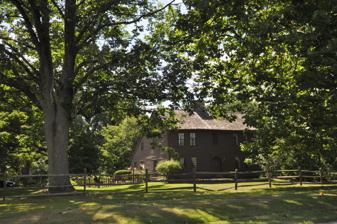
Building: Clark Homestead
Country: United States of America
Year built: 1708
Historic house in Connecticut, United States United States historic place Clark Homestead U.S. National Register of Historic Places Show map of Connecticut Show map of the United States Location Madley Rd., Lebanon, Connecticut Coordinates 41°37′34″N 72°12′54″W / 41.62611°N 72.21500°W / 41.62611; -72.21500 Area 5 acres (2.0 ha) Built 1708 ( 1708 ) Architect Clark, Moses Architectural style Colonial NRHP reference No. 78002875 Added to NRHP December 1, 1978 The Clark Homestead is a historic house on Madley Road in Lebanon , Connecticut .  Built c. 1708, it is believed to be Lebanon's oldest building.  It was owned in the late 18th century by James Clark, a veteran of the American Revolutionary War . The house was listed on the National Register of Historic Places on December 1, 1978. Description and history The Clark Homestead is located about 1 mile (1.6 km) south of the village center of Lebanon, on 5 rural acres at the junction of Madley and Goshen Hill Roads.  It is a 2 + 1 ⁄ 2 -story wood-frame structure, five bays wide, with a side-gable roof, large central chimney , clapboarded exterior, and rear lean-to section giving it a classic New England saltbox appearance.  An ell , added in the 19th century, extends to the rear.  The entrance is at the center of the front facade, with a seven-light transom window and architrave above.  The interior follows a typical central chimney plan, with a narrow winding staircase in the entry vestibule and parlor spaces to either side.  The north bedroom in particular has a fine fireplace surround with fluted pilasters . The land the house stands on is a remnant of 100 acres (40 ha) purchased in 1700 by Daniel Clark.  His grandson Moses was given the land in 1708 and built the oldest portion of this house soon afterward.  That portion included the central chimney and three bays; it was widened and extended about 1750, probably by Moses's son James, making it five bays wide and adding the lean-to. James Clark was a veteran of the American Revolutionary War , serving at the Battle of Bunker Hill , the Battle of White Plains , and other engagements.  He lived to the age of 95 and attended the dedication of the Bunker Hill Monument . See also List of the oldest buildings in Connecticut National Register of Historic Places listings in New London County, Connecticut References